Prostomium

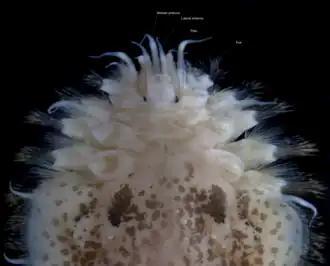
"Augenerilepidonotus dictyolepis" specimen from Museums Victoria showing the prostomium with notable structures labelled

The prostomium (From Ancient Greek, meaning "before the mouth"; : prostomia; sometimes also called the "acron") is the cephalized first body segment in an annelid worm's body at the anterior end. It is in front of (but does not include) the mouth, being usually a small shelf- or lip-like extension over the dorsal side of the mouth. The prostomium together with the peristomium, which includes the mouth and pharynx, make up the annelid head.